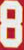
Number: 8